V357 Muscae

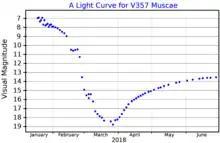
A visual band light curve for V357 Muscae, plotted from data published by Walter (2018)

V357 Muscae was a bright nova (Nova Muscae 2018) in the constellation Musca. It was discovered on January 14, 2018 by Rob Kaufman of Bright, Victoria, Australia with a magnitude of 7.0.